Noot vir Noot

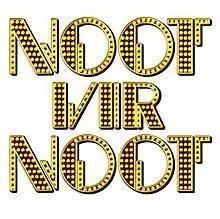

Noot vir Noot (Afrikaans for "Note for Note", i.e. music-note for a cash-note) is an Afrikaans language musical quiz show broadcast on SABC 2 on South African television. It was the longest continually running television game show in South Africa and Africa. The show was first broadcast in 1991 and was presented by Johan Stemmet, who retired on 27 January 2019. The production company, which owned the format, is Stemmburg Television, named after its founders, Stemmet, and former musical leader Johan van Rensburg.